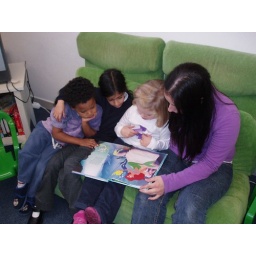
The persian girl between the blond girl, Caroline, and black boy, Spencer, isn't in Kindergarten, she's 9....